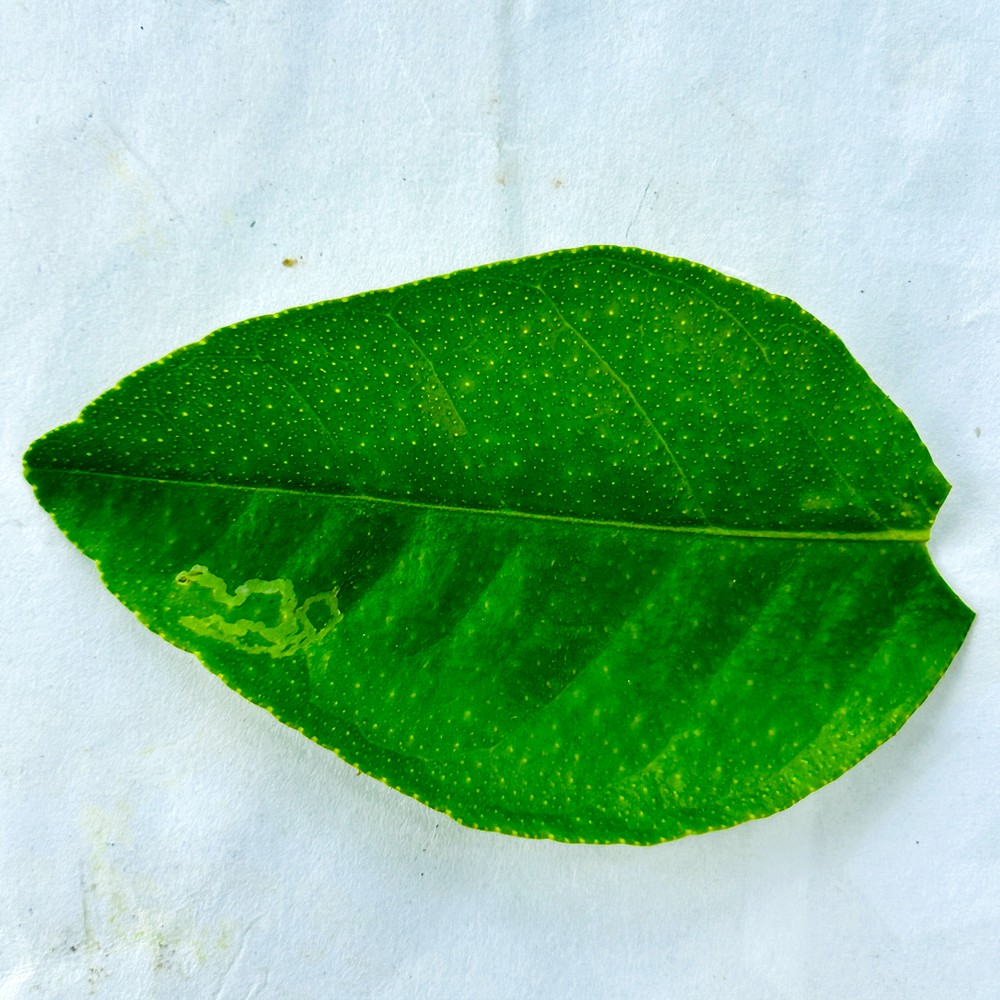
Label: Healthy Leaf